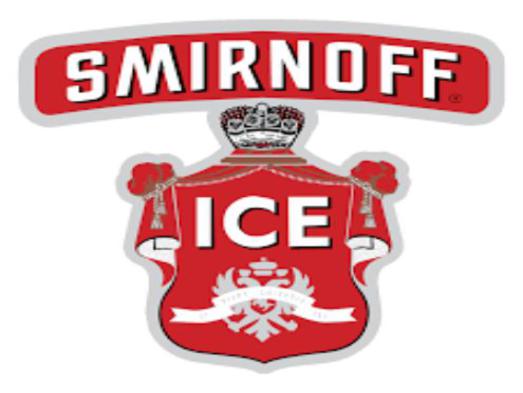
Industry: Food